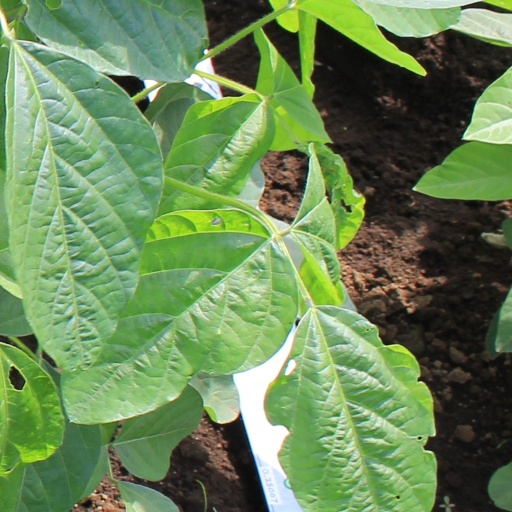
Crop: soybean